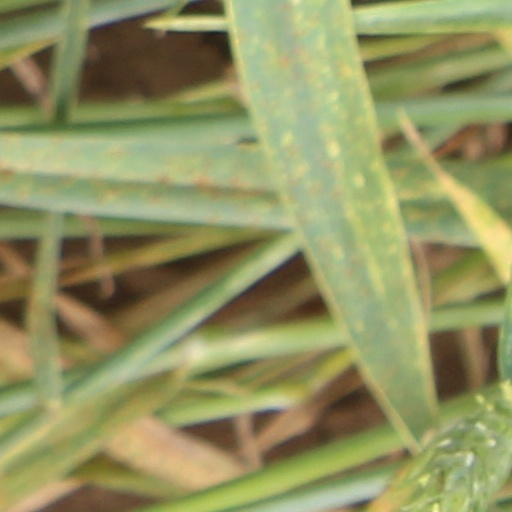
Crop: wheat